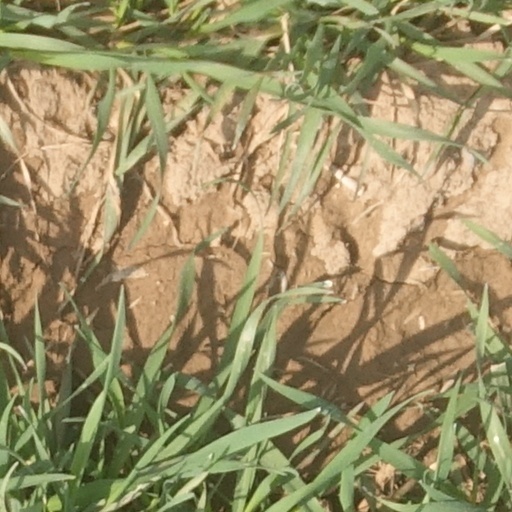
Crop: wheat